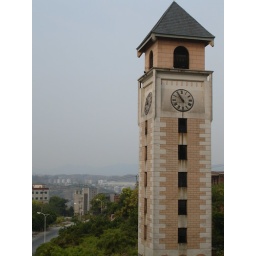
The clock house near springhot of Ci Mushan. it looks like the time was return few years,